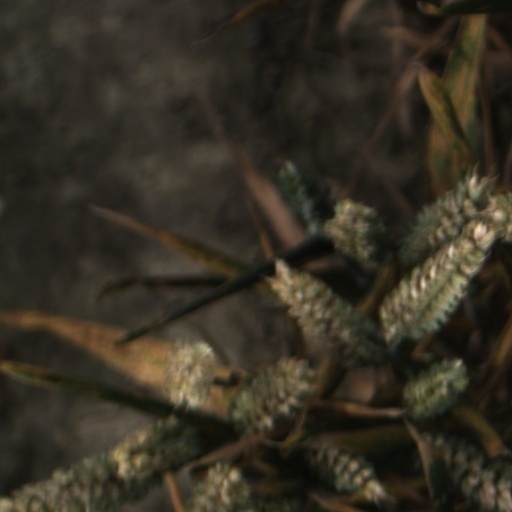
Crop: wheat